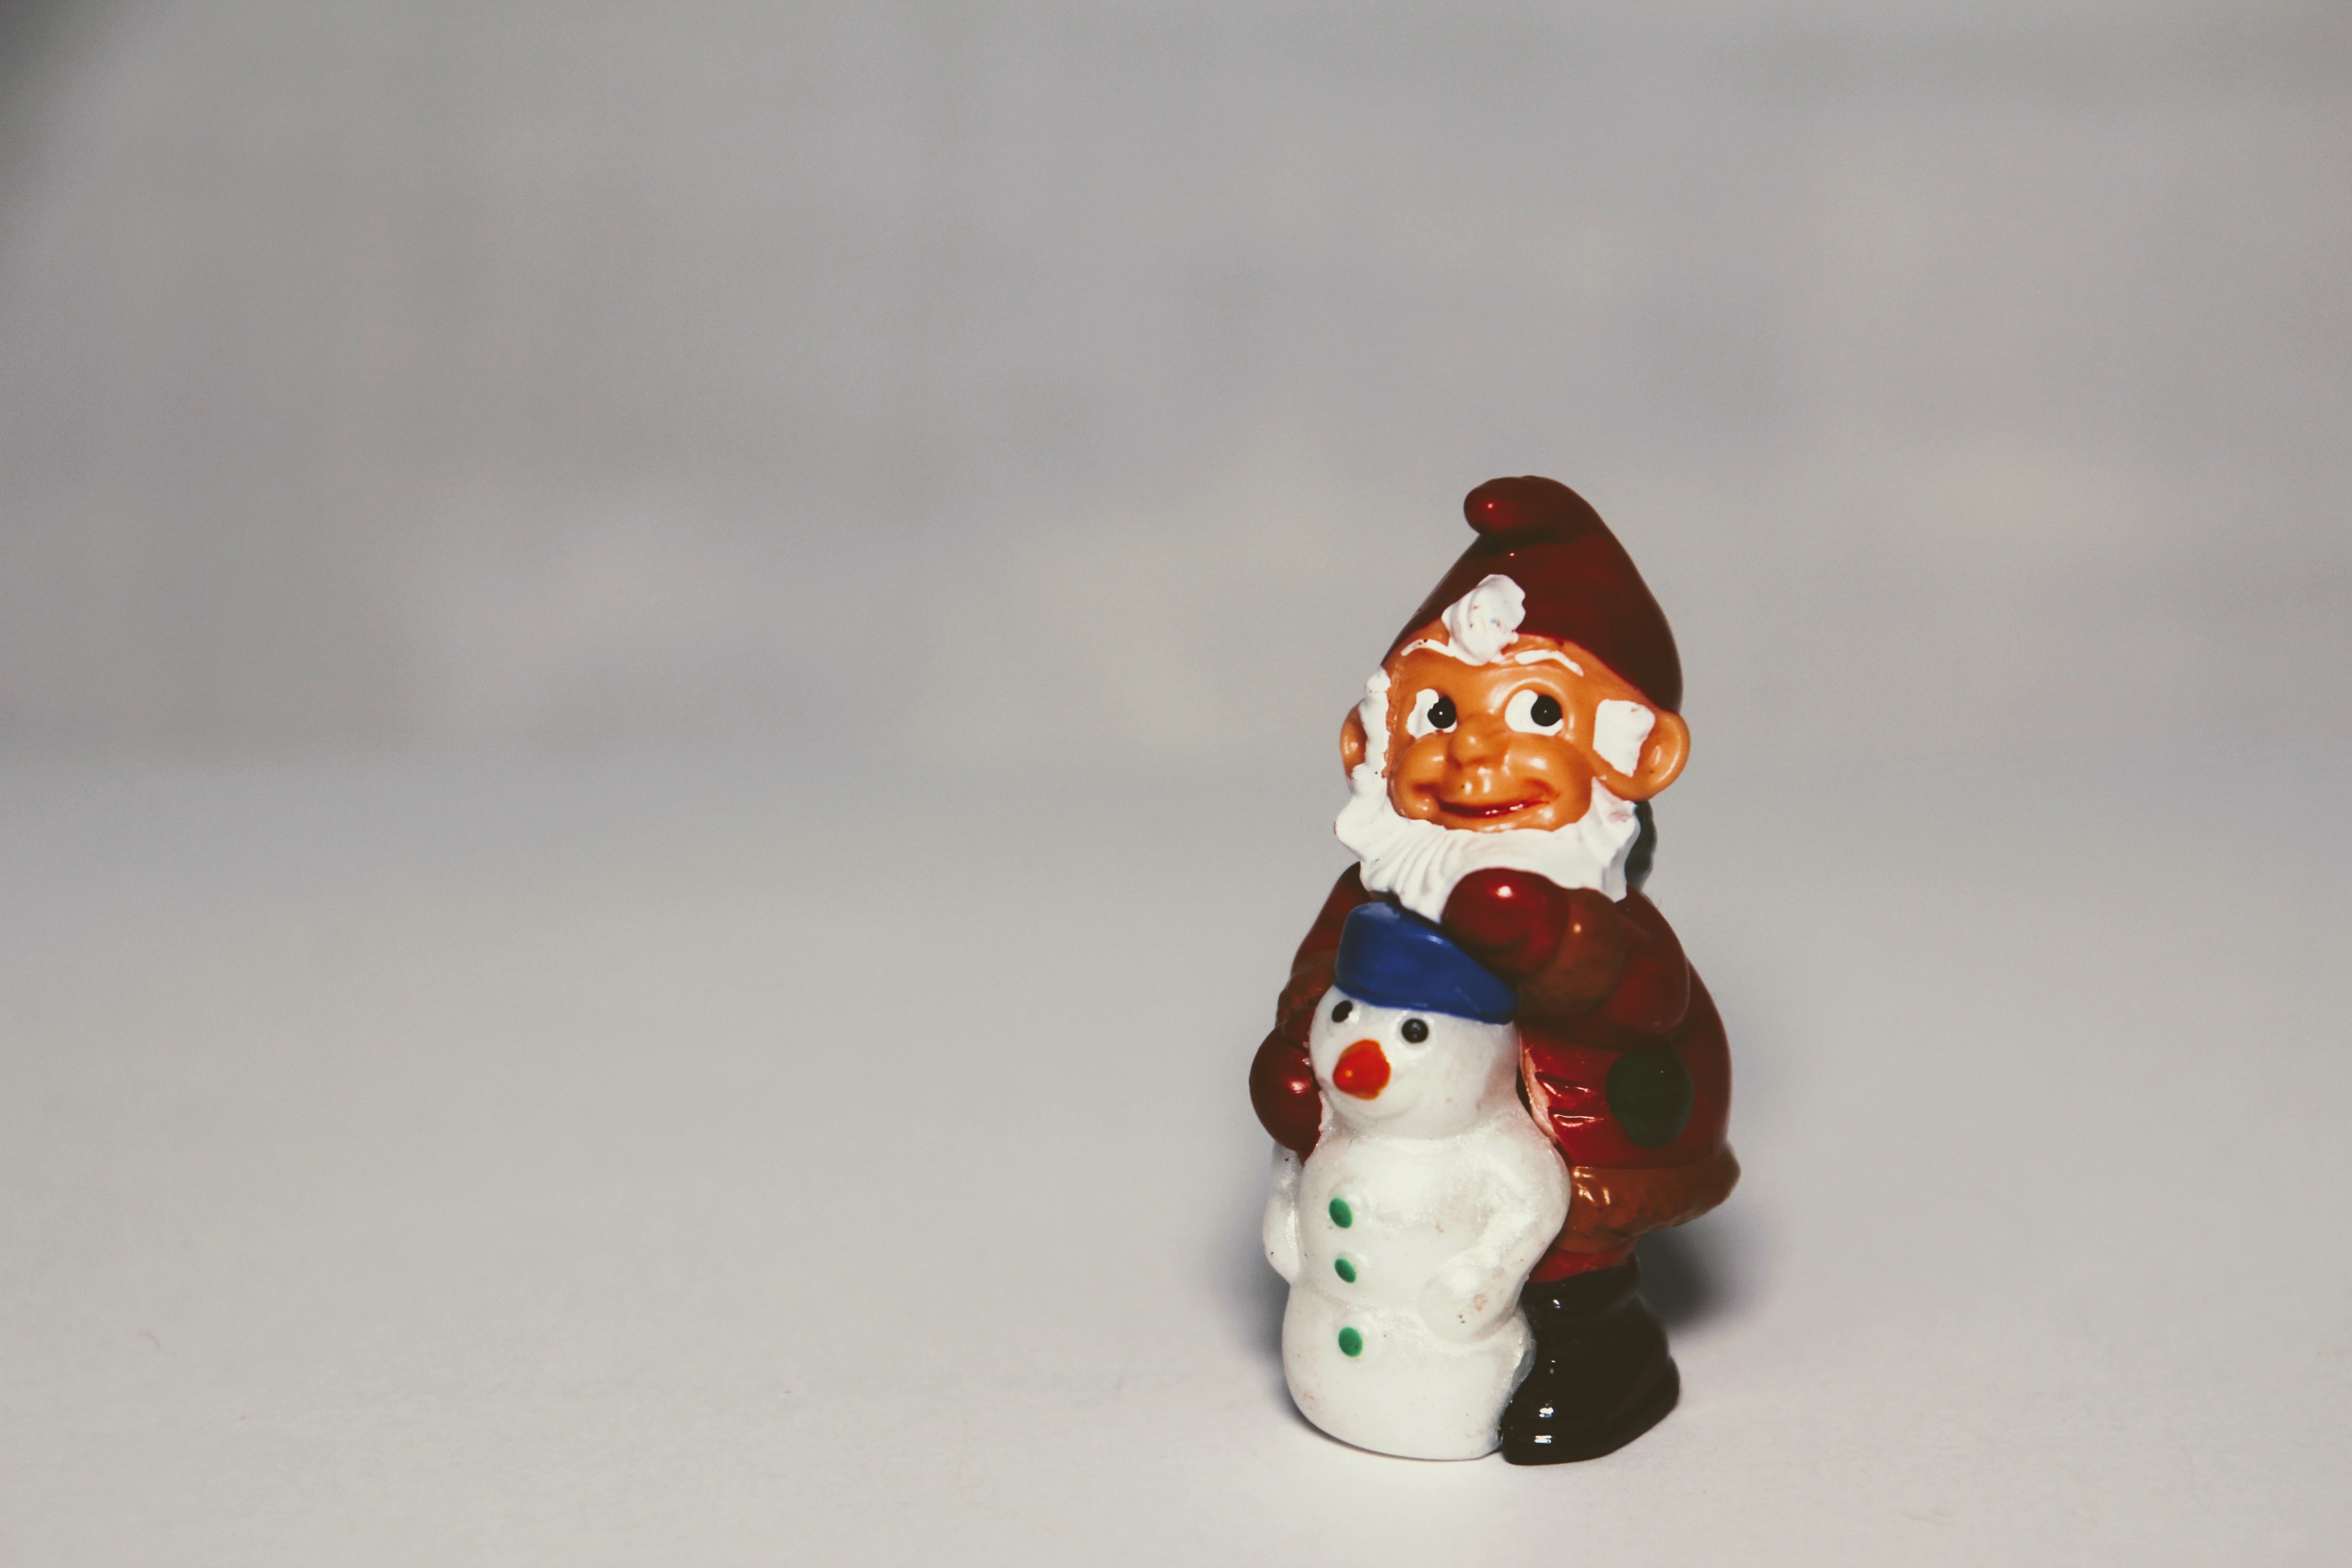
toy, children, snowman, toys, dwarfs, snow man, garden gnomes, berraschungseifiguren, kids surprise